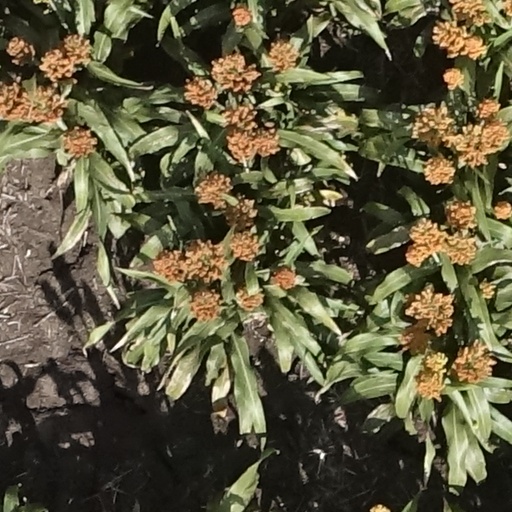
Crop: sorghum